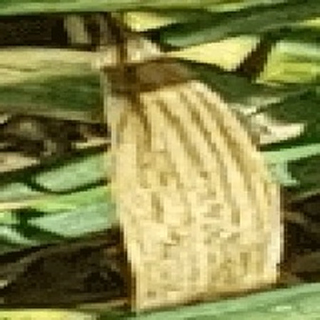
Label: wheat_yellow_rust